Die You Zombie Bastards!

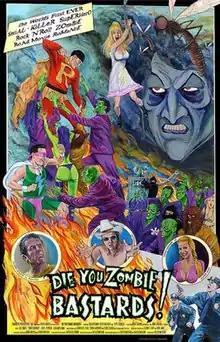
Poster

Die You Zombie Bastards! is a 2005 American superhero comedy horror film directed by Caleb Emerson, written by Emerson and Haig Demarjian, and starring Tim Gerstmar, Geoff Mosher, and Pippi Zornoza. It is about a serial killer (Gerstmar) who must save his cannibal wife Violet (Zornoza) from zombies animated by Baron Nefarious (Mosher).